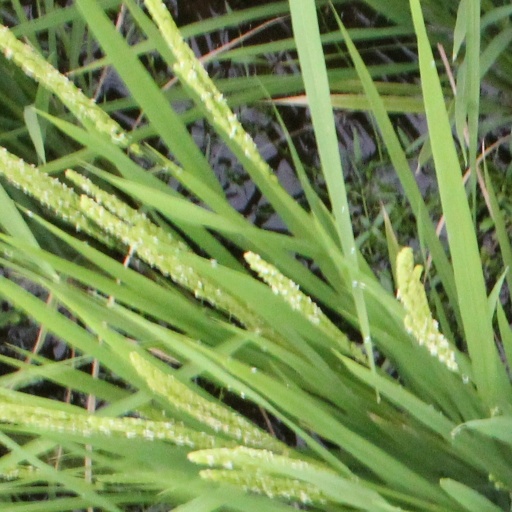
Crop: rice